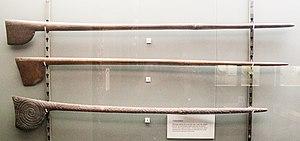
Un Tewhatewha est une arme à long manche et en forme de hache, type casse-tête, utilisée par les Maoris, le peuple indigène de la Nouvelle-Zélande.